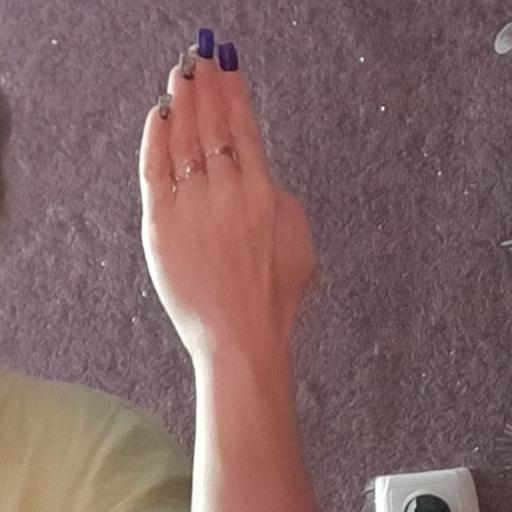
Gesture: stop_inverted